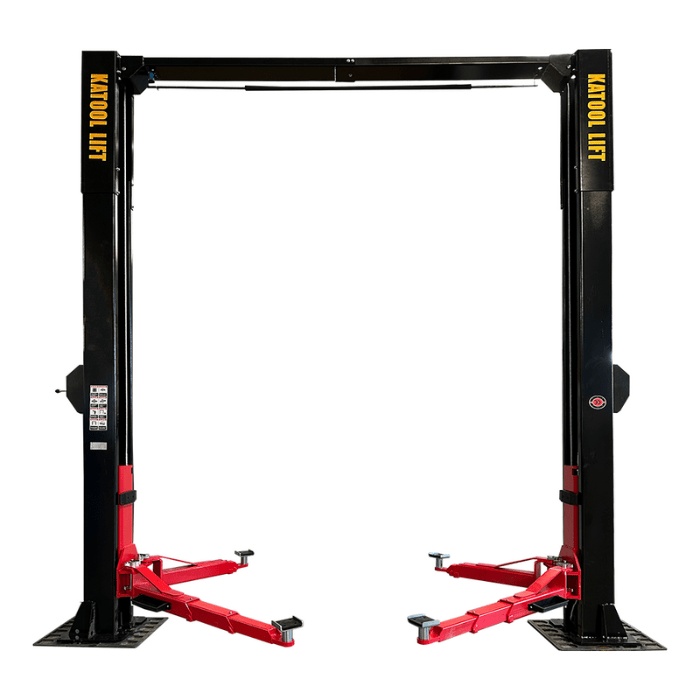
Katool Heavy-Duty Two Post Vehicle Lift (220v) - 15,000 lb Capacity | KT-M150D
.content-wrapper { text-align: center; margin-bottom: 10px; /* Reduces space between title and content */ } html, body { width: 100%; height: 100%; overflow-x: hidden; /* Prevent horizontal scrolling */ } .content-wrapper h2 { margin-bottom: 5px; /* Reduce space below the title */ } .content-container { display: flex; flex-wrap: wrap; align-items: center; gap: 20px; } .text-content { flex: 1; min-width: 300px; } .image-content { flex: 0 0 auto; text-align: center; margin-top: -195px; /* Move image down slightly */ } .image-content img { width: 330px; height: auto; } /* Make the image bigger on desktop */ @media (min-width: 769px) { .content-wrapper { margin-bottom: -80px; /* Further reduce space for desktop */ } .content-wrapper h2 { margin-bottom: -25px; /* Remove extra spacing below title */ } .image-content img { width: 500px; margin-top: 90px; } } /* Mobile Adjustments */ @media (max-width: 768px) { .content-container { flex-direction: column; } .image-content { margin-top: 10px; /* Less space on mobile */ } .image-content img { width: 100%; max-width: 400px; } } .text-content a, .text-content a:visited, .key-features-text a, .key-features-text a:visited { color: #00A1CF !important; text-decoration: none; } .text-content a:hover, .text-content a:focus, .key-features-text a:hover, .key-features-text a:focus { color: #b89469 !important; /* Slightly darker shade */ } Tired of Capacity Limits? Upgrade to the Katool KT-M150D 15,000 lb 2-Post Car Lift for Ultimate Performance Buying a vehicle lift for garage use shouldn’t feel like a gamble. Too often, folks end up with vehicle car lifts that can’t handle heavy-duty workloads or leave them fumbling with complicated safety systems. You need a solution that tackles capacity concerns head-on—no more underpowered hydraulics stalling halfway up or sketchy cable setups. The Katool KT-M150D offers a whopping 15,000 lb lifting capacity and a low 4.3″ pad height, so you get serious muscle and accessibility all in one package. Installation headaches? Say goodbye. This clear-floor, symmetric 2-post design mounts on a standard 6.5″ concrete slab and comes with concealed cable and oil lines for a sleek, hassle-free setup. The dual hydraulic direct-drive cylinders power you up to 72.83″ in under a minute, while the manual safety lock ensures you stay safe every time. And if you ever need to lower the lift manually—say during a power outage—the emergency manual lowering system has got your back. Whether you’re servicing medium to heavy-duty vehicles or optimizing your workshop flow, this vehicle garage lift is built to international CE standards . You’ll appreciate the dual-sided engagement lock, top limit switch, and fully concealed lines—all designed for longevity and peace of mind. With a 10 L oil reservoir compatible with N32/N46 hydraulic oil or Dexron ATF, you’ll spend less time on maintenance and more time on the lift itself. It’s the robust, reliable vehicle lift your garage has been waiting for. *The concrete must be at least 6.5" (165.1 mm) thick and have a minimum strength of 3000 PSI. Installing this lift on inadequate concrete may lead to serious injury or death. It is the customer's responsibility to confirm the concrete's thickness and strength before purchasing and installing the lift. Need a different capacity or footprint? Explore our full lineup of vehicle lifts to find the perfect match for your shop. Benefits of the Katool KT-M150D Vehicle Lift Heavy-Duty Capacity | Supports up to 15,000 lbs Fast Operation | ≤ 50 sec up, ≥ 20 sec down Space-Saving Design | Clear-floor footprint Superior Safety | Dual-sided lock engagement Low Maintenance | Concealed lines reduce wear Emergency Backup | Manual lowering system Key Features of the Katool KT-M150D 2-Post Lift You'll Love: CE-Compliant International Design: This vehicle lift for garage use meets rigorous CE standards, so you know it’s built to last. You get global-grade manufacturing quality, backed by internationally recognized safety protocols. Manual Safety Lock with Dual-Sided Engagement: Unlike single-point locks that can fail or slip, this lift’s safety lock engages on both posts simultaneously for a secure hold at any height. Dual Equalization Steel Cables: Say goodbye to uneven lifts that tilt or bind. These cables ensure both sides rise in perfect sync, keeping your ride level and extending the lift’s lifespan. Top Limit Switch for Overhead Protection: The top limit switch automatically cuts power at the max height and alerts you if you’ve hit the top, protecting both your investment and shop fixtures. Fully Concealed Cable and Oil Lines: All hoses are hidden inside the columns to prevent damage from shop debris and impact, resulting in a cleaner look and less routine maintenance. Emergency Manual Lowering System: Power’s out but the lift’s stuck? Release hydraulic pressure by hand and lower your vehicle safely without electricity. Katool KT-M150D 15,000 lb 2-Post Car Lift Specifications Manufacturer Katool Model KT-M150D Lifting Capacity 15,000 lbs (6,800 kg) Max Lifting Height 72.83″ (1,850 mm) Rise Time ≤ 50 seconds Lowering Time ≥ 20 seconds Lift Type Clear-Floor, Symmetric 2-Post Drive System Dual Hydraulic Direct-Drive Cylinders Power Requirements 220 V / 60 Hz / 3 kW / 4 HP (3 Phase) Net Weight 820 kg (1,808 lbs) Concrete Requirement Minimum 6.5″ (165 mm) at 3,000 PSI Machine Height 176.77" Machine Width 160.59” Drive-Through Clearance 116.14" Lowest Pad Height 110 mm (4.3″) Swing Arm Symmetric Design Pad Details Screw Lift Pads + Stacking Adapters Safety Lock Manual Dual-Sided Engagement Cable System Dual Equalization Steel Cables Limit Switch Top-Mount Overhead Protection Oil Reservoir Capacity 10 L Hydraulic Fluid N32/N46 Oil or Dexron ATF Emergency Lowering Manual Backup System Included /* Key Features Section */ .key-features-container { display: flex; flex-wrap: wrap; align-items: center; justify-content: center; /* Centers content horizontally */ gap: 30px; max-width: 100%; } /* Text Content */ .key-features-text { flex: 1; min-width: 300px; } /* Image Content */ .key-features-image { flex: 0 0 auto; text-align: center; } .key-features-image img { width: 400px; /* Adjust as needed */ height: auto; } /* Desktop: Align Image and Text */ @media (min-width: 769px) { .key-features-container { flex-direction: row; } } /* Mobile: Move Image Below */ @media (max-width: 768px) { .key-features-container { flex-direction: column; } .key-features-image { order: 1; /* Moves image below text */ } .key-features-image img { width: 100%; max-width: 400px; } p { font-size: 16px !important; line-height: 1.6 !important; } .key-features-text ul { font-size: 16px !important; line-height: 1.6 !important; } } @media (min-width: 769px) { .key-features-image img { width: 500px; /* Adjust size as needed */ height: auto; } } .key-features-text ul li { margin-bottom: 10px; /* Adjust spacing between bullets */ } @media (min-width: 769px) { .space-section { position: relative; top: -10px; /* Adjust as needed */ margin-bottom: -50px; /* Compensate for the move */ } } .text-content a, .text-content a:visited { color: #00A1CF !important; text-decoration: none; } .text-content a:hover, .text-content a:focus { color: #008DB7 !important; /* Slightly darker shade */ } table a, table a:visited { color: #00A1CF !important; text-decoration: none; } table a:hover, table a:focus { color: #008DB7 !important; /* Slightly darker shade */ } /* 1) Trim the H3’s bottom margin */ .key-features-title { margin-bottom: 8px; /* or whatever feels right */ } /* 2) Remove the UL’s top margin (my preferred fix) */ .key-features-text ul { margin-top: 0; }
Brand: KATOOL
Category: Business & Industrial > Material Handling > Lifts & Hoists > Personnel Lifts > Two-Post Surface Mounted Lifts